Answer in natural language. Which point is closer to the camera taking this photo, point B  or point C? Choose between the following options: C or B
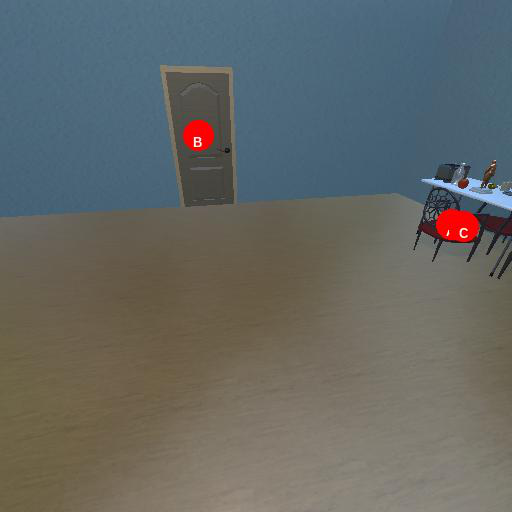
<answer>C</answer>